Kamioka Station

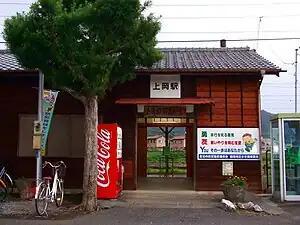
Kamioka Station in 2009

is a passenger railway station located in the city of Saiki, Ōita, Japan. It is operated by JR Kyushu.